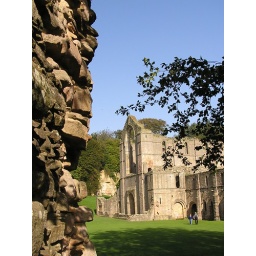
I loved the way the stone wall, sky &amp;amp; shadows interacted on the edge of one ruined building against the other.